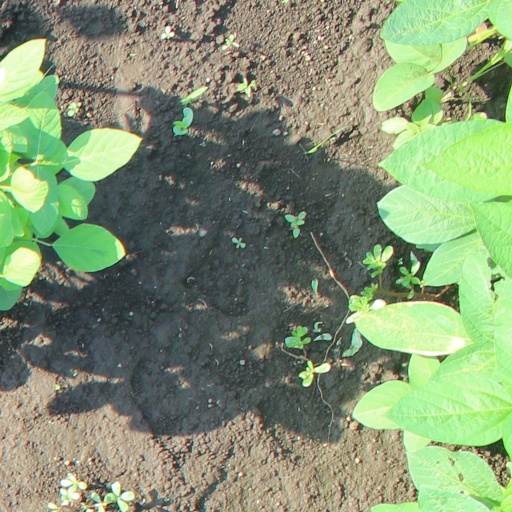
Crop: soybean